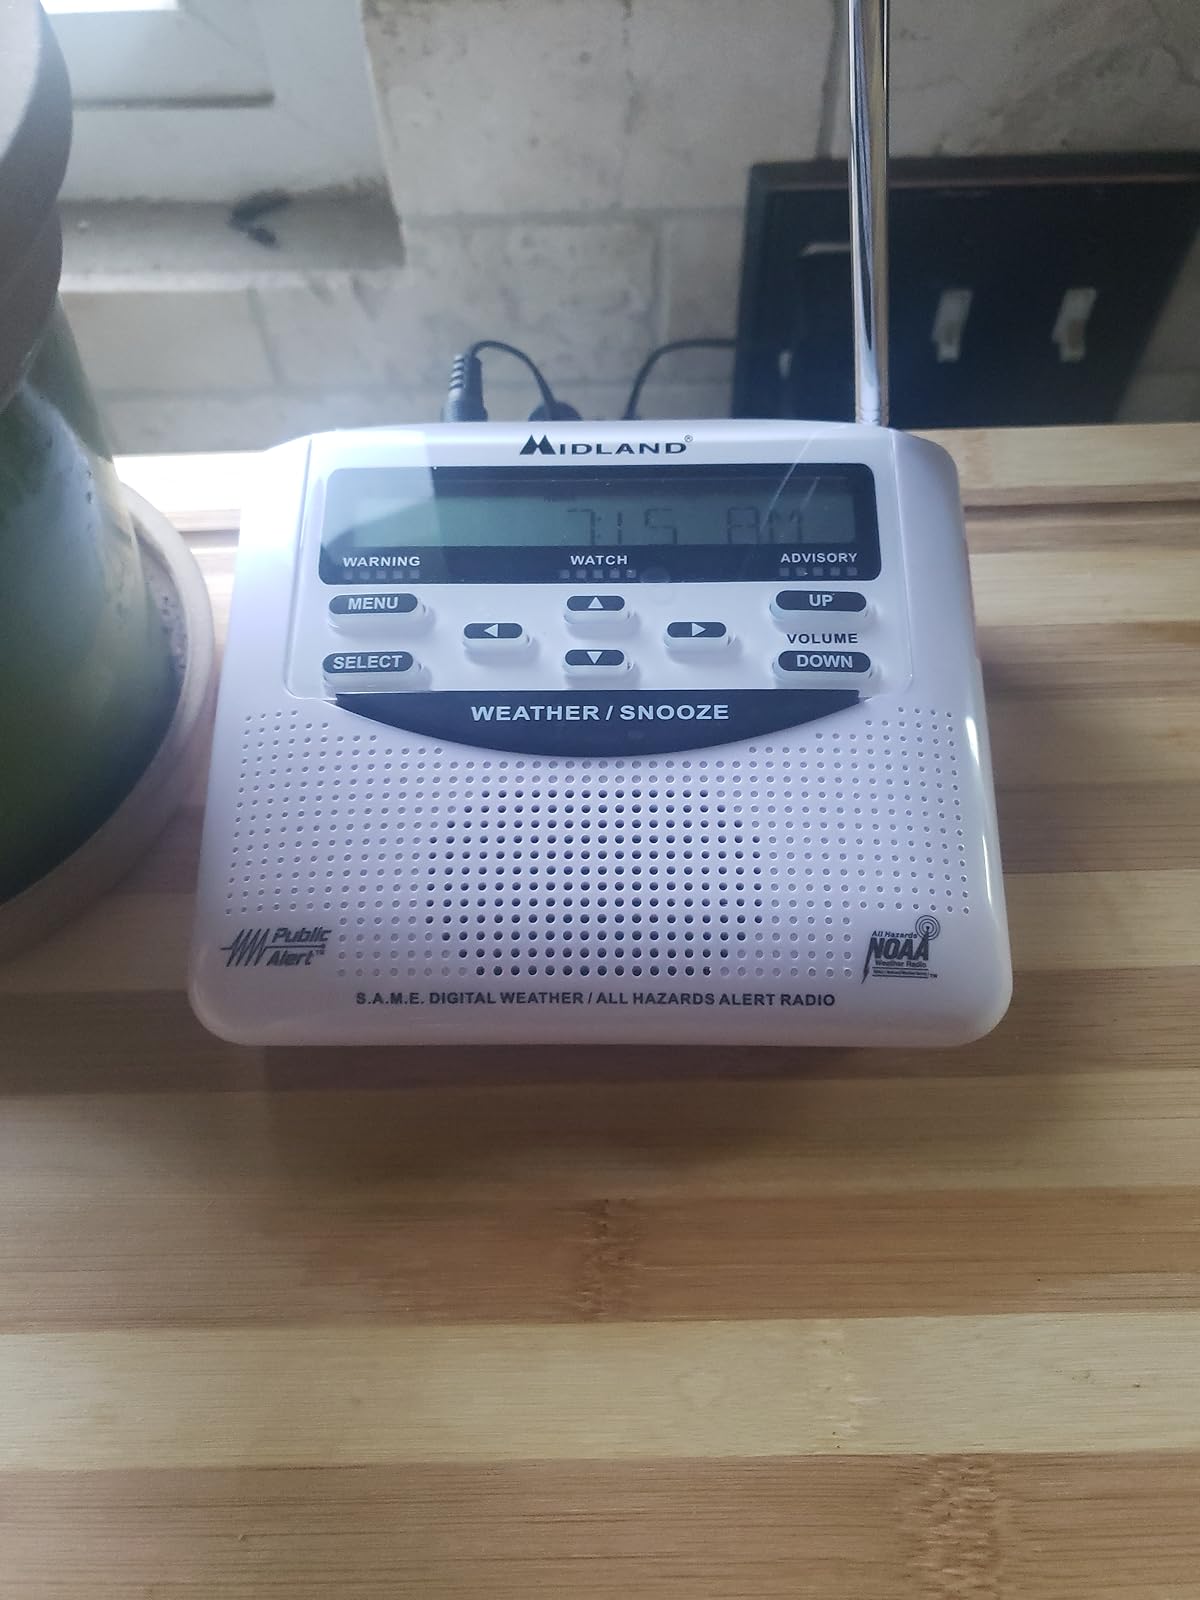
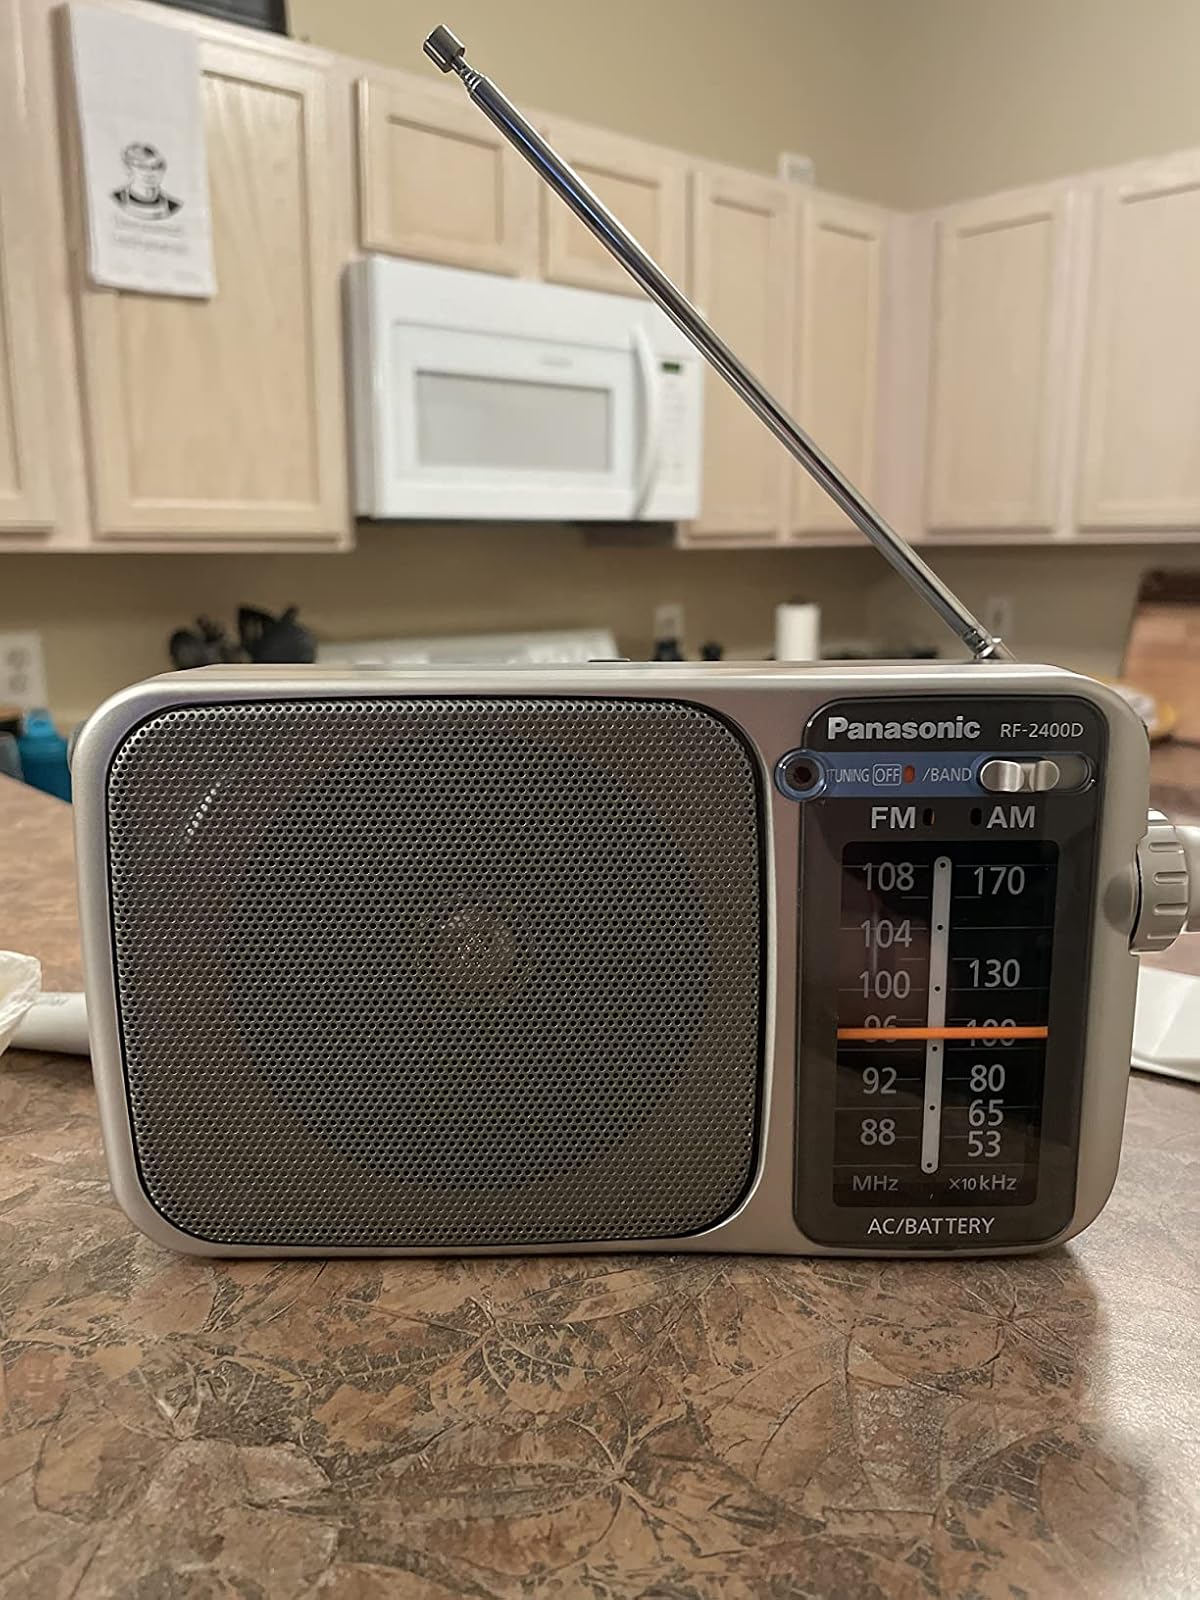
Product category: radio
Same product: no